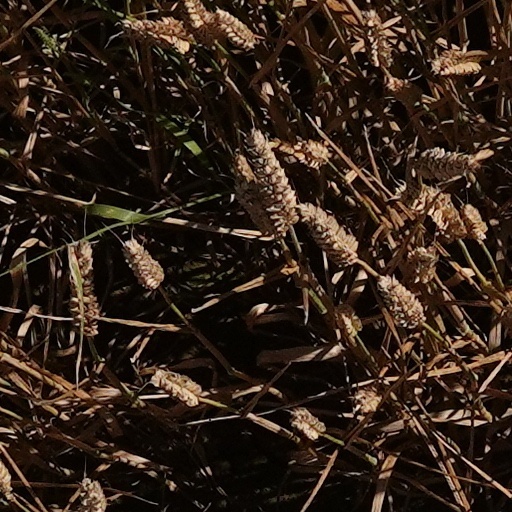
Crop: wheat